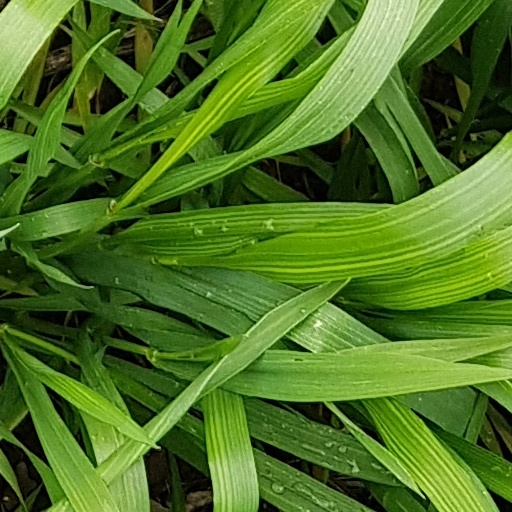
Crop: wheat